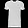
Label: T - shirt / top